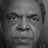
Emotion: neutral